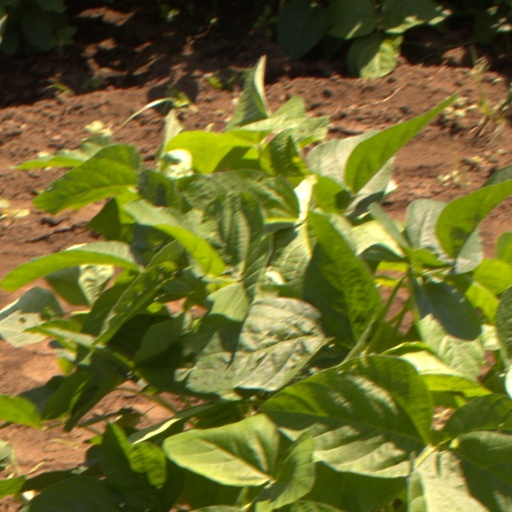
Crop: soybean